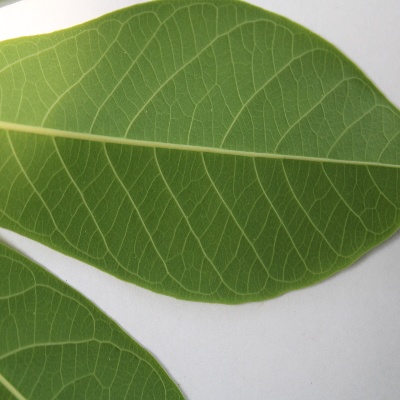
Crop: Cassava
Condition: healthy